Skipjack (boat)

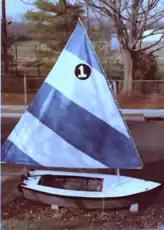
A small skipjack style boat built to Peter Stevenson's 1977 plans, shown with a modified "sunfish" sail.

The popularity of the skipjack in the late 1970s is seen in Peter Stevenson's 1977 book, ," which featured plans for a home-built skipjack as well as 2 other small day-sailing boats.